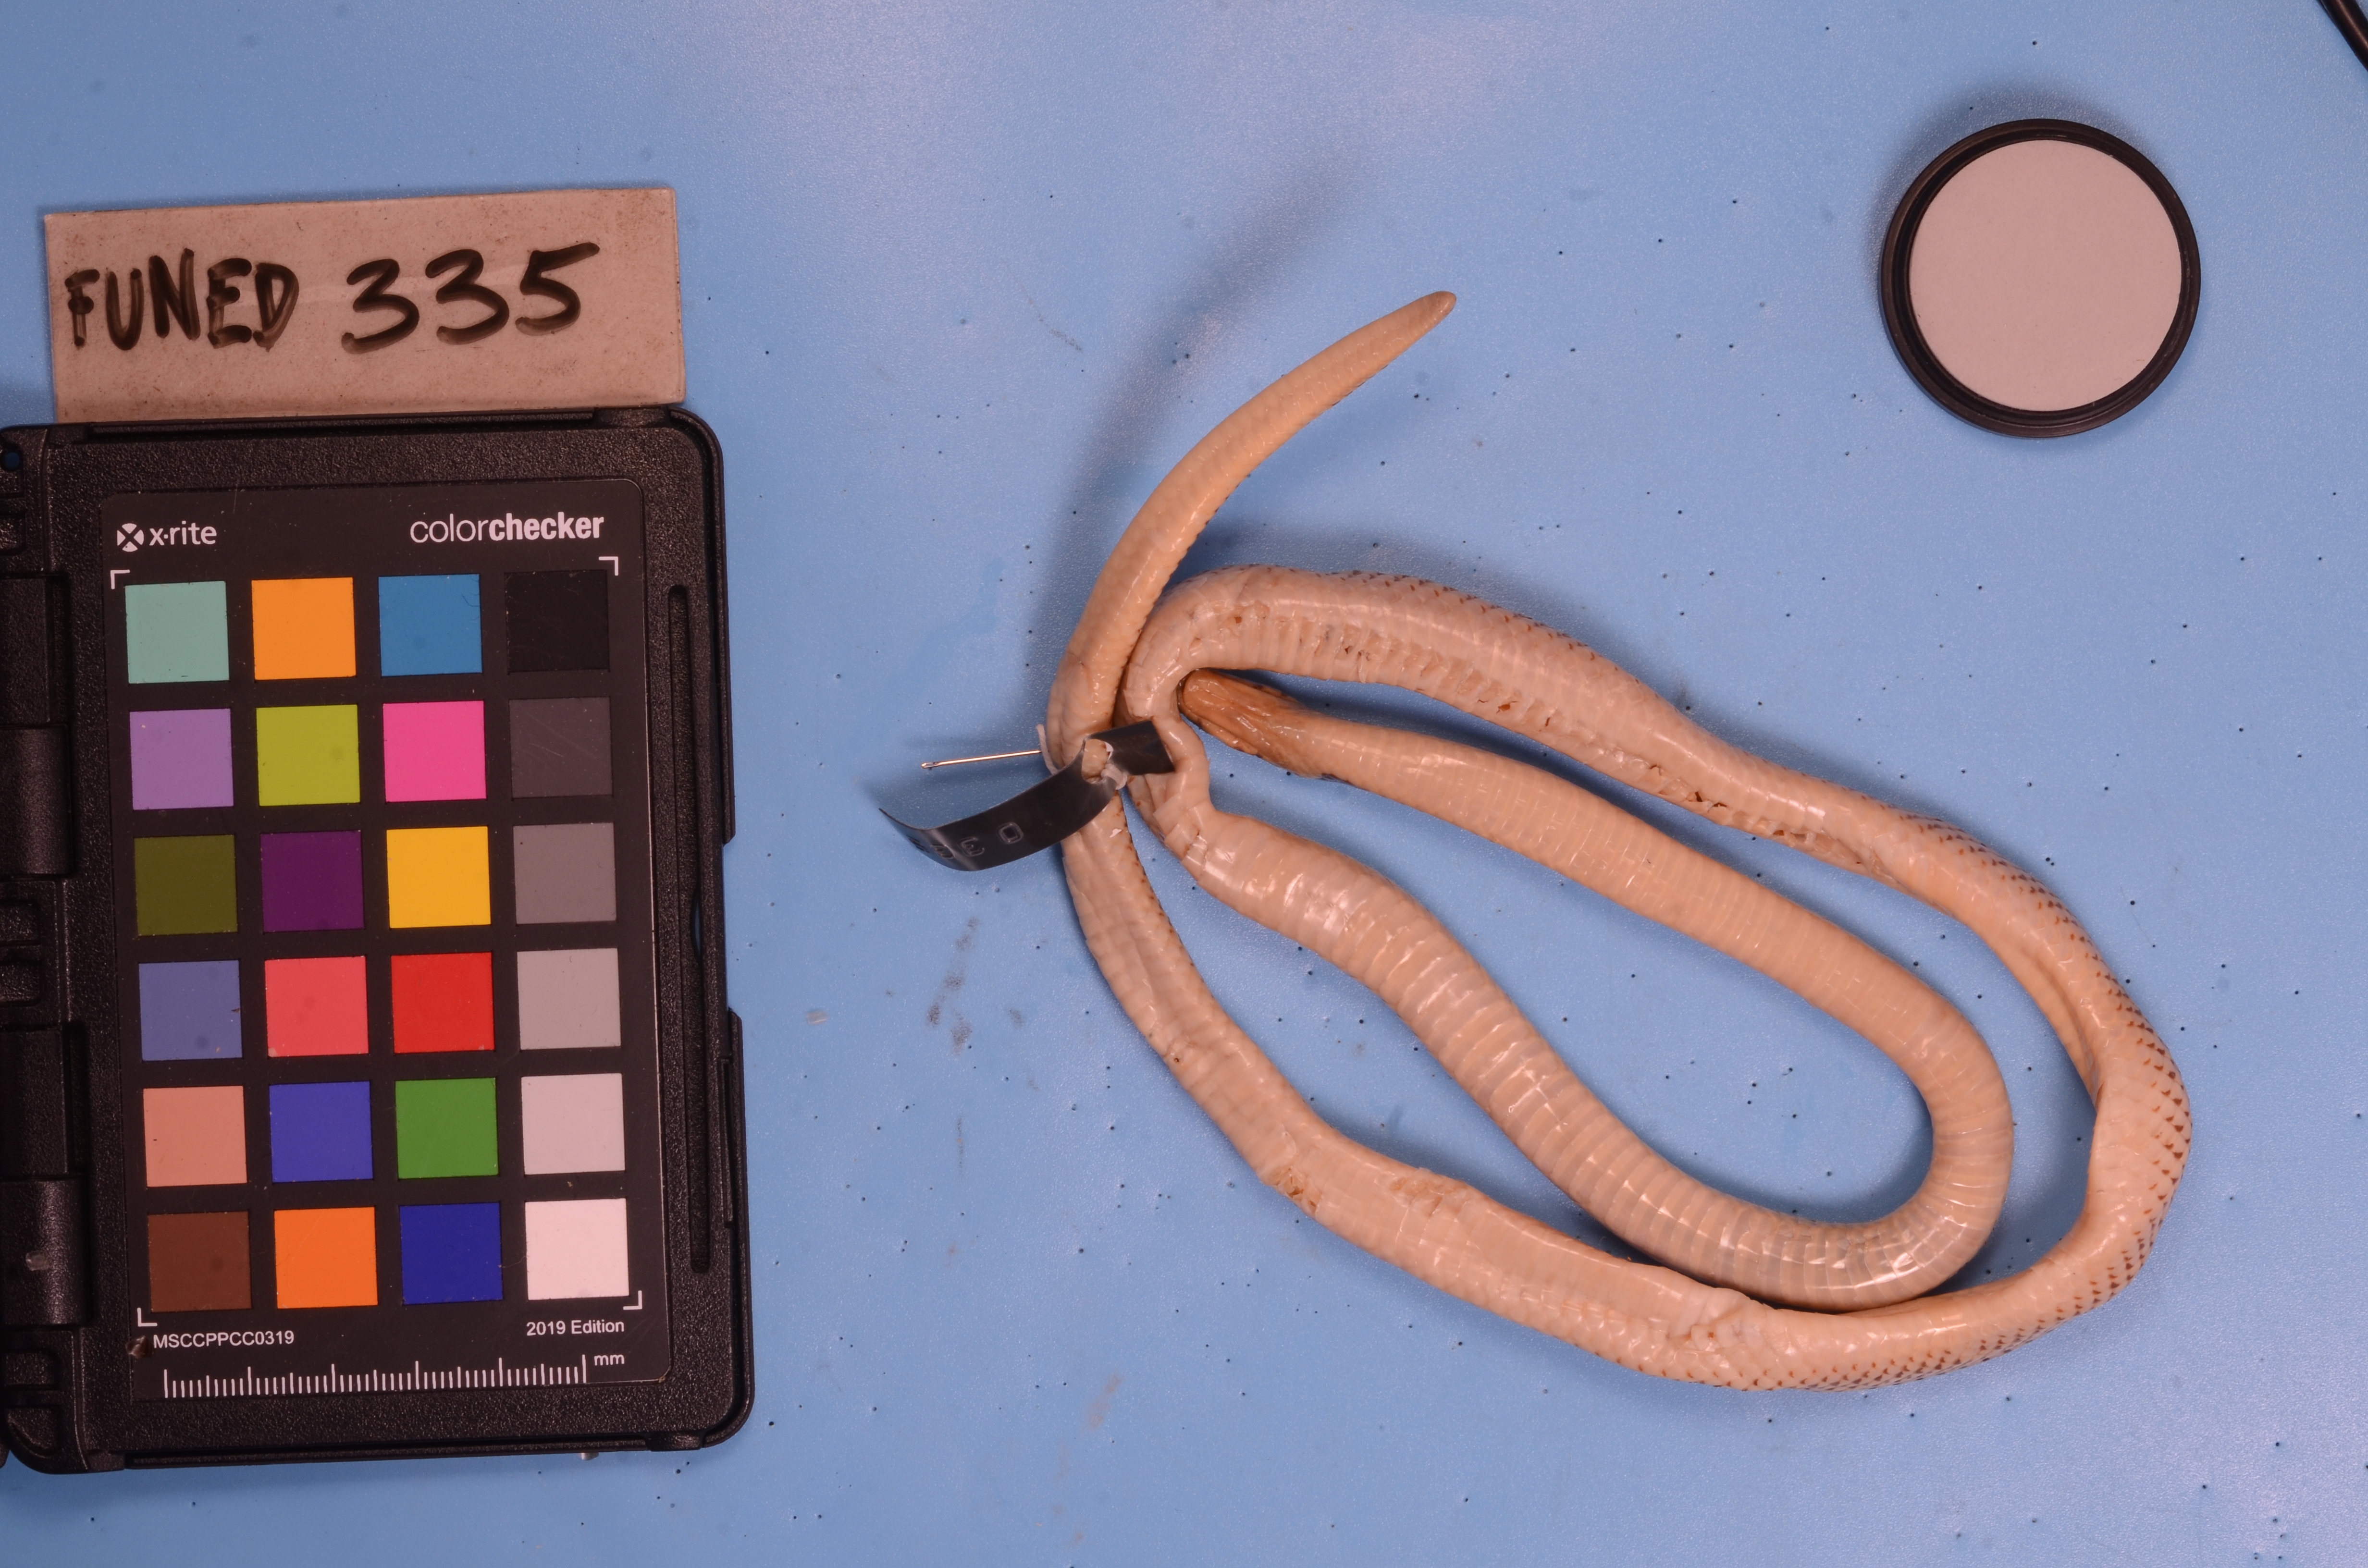
Species: Phalotris mertensi
View: ventral
Mimicry status: bad mimic